Shrewsbury Flower Show

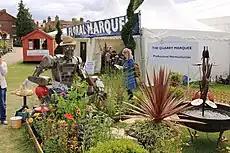
A garden design entry, 2016.

The Shrewsbury Flower Show is an annual event held in mid-August over two days (in recent times the second Friday and Saturday of the month) at The Quarry, the main park in the town of Shrewsbury, the county town of Shropshire, England. The show is organised by the Shropshire Horticultural Society.